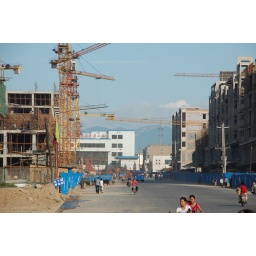
On a clear day...it can be quite beautiful in Fenyang with the mountains as the backdrop